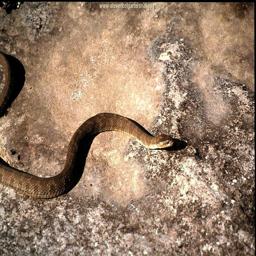
Animal: snakes